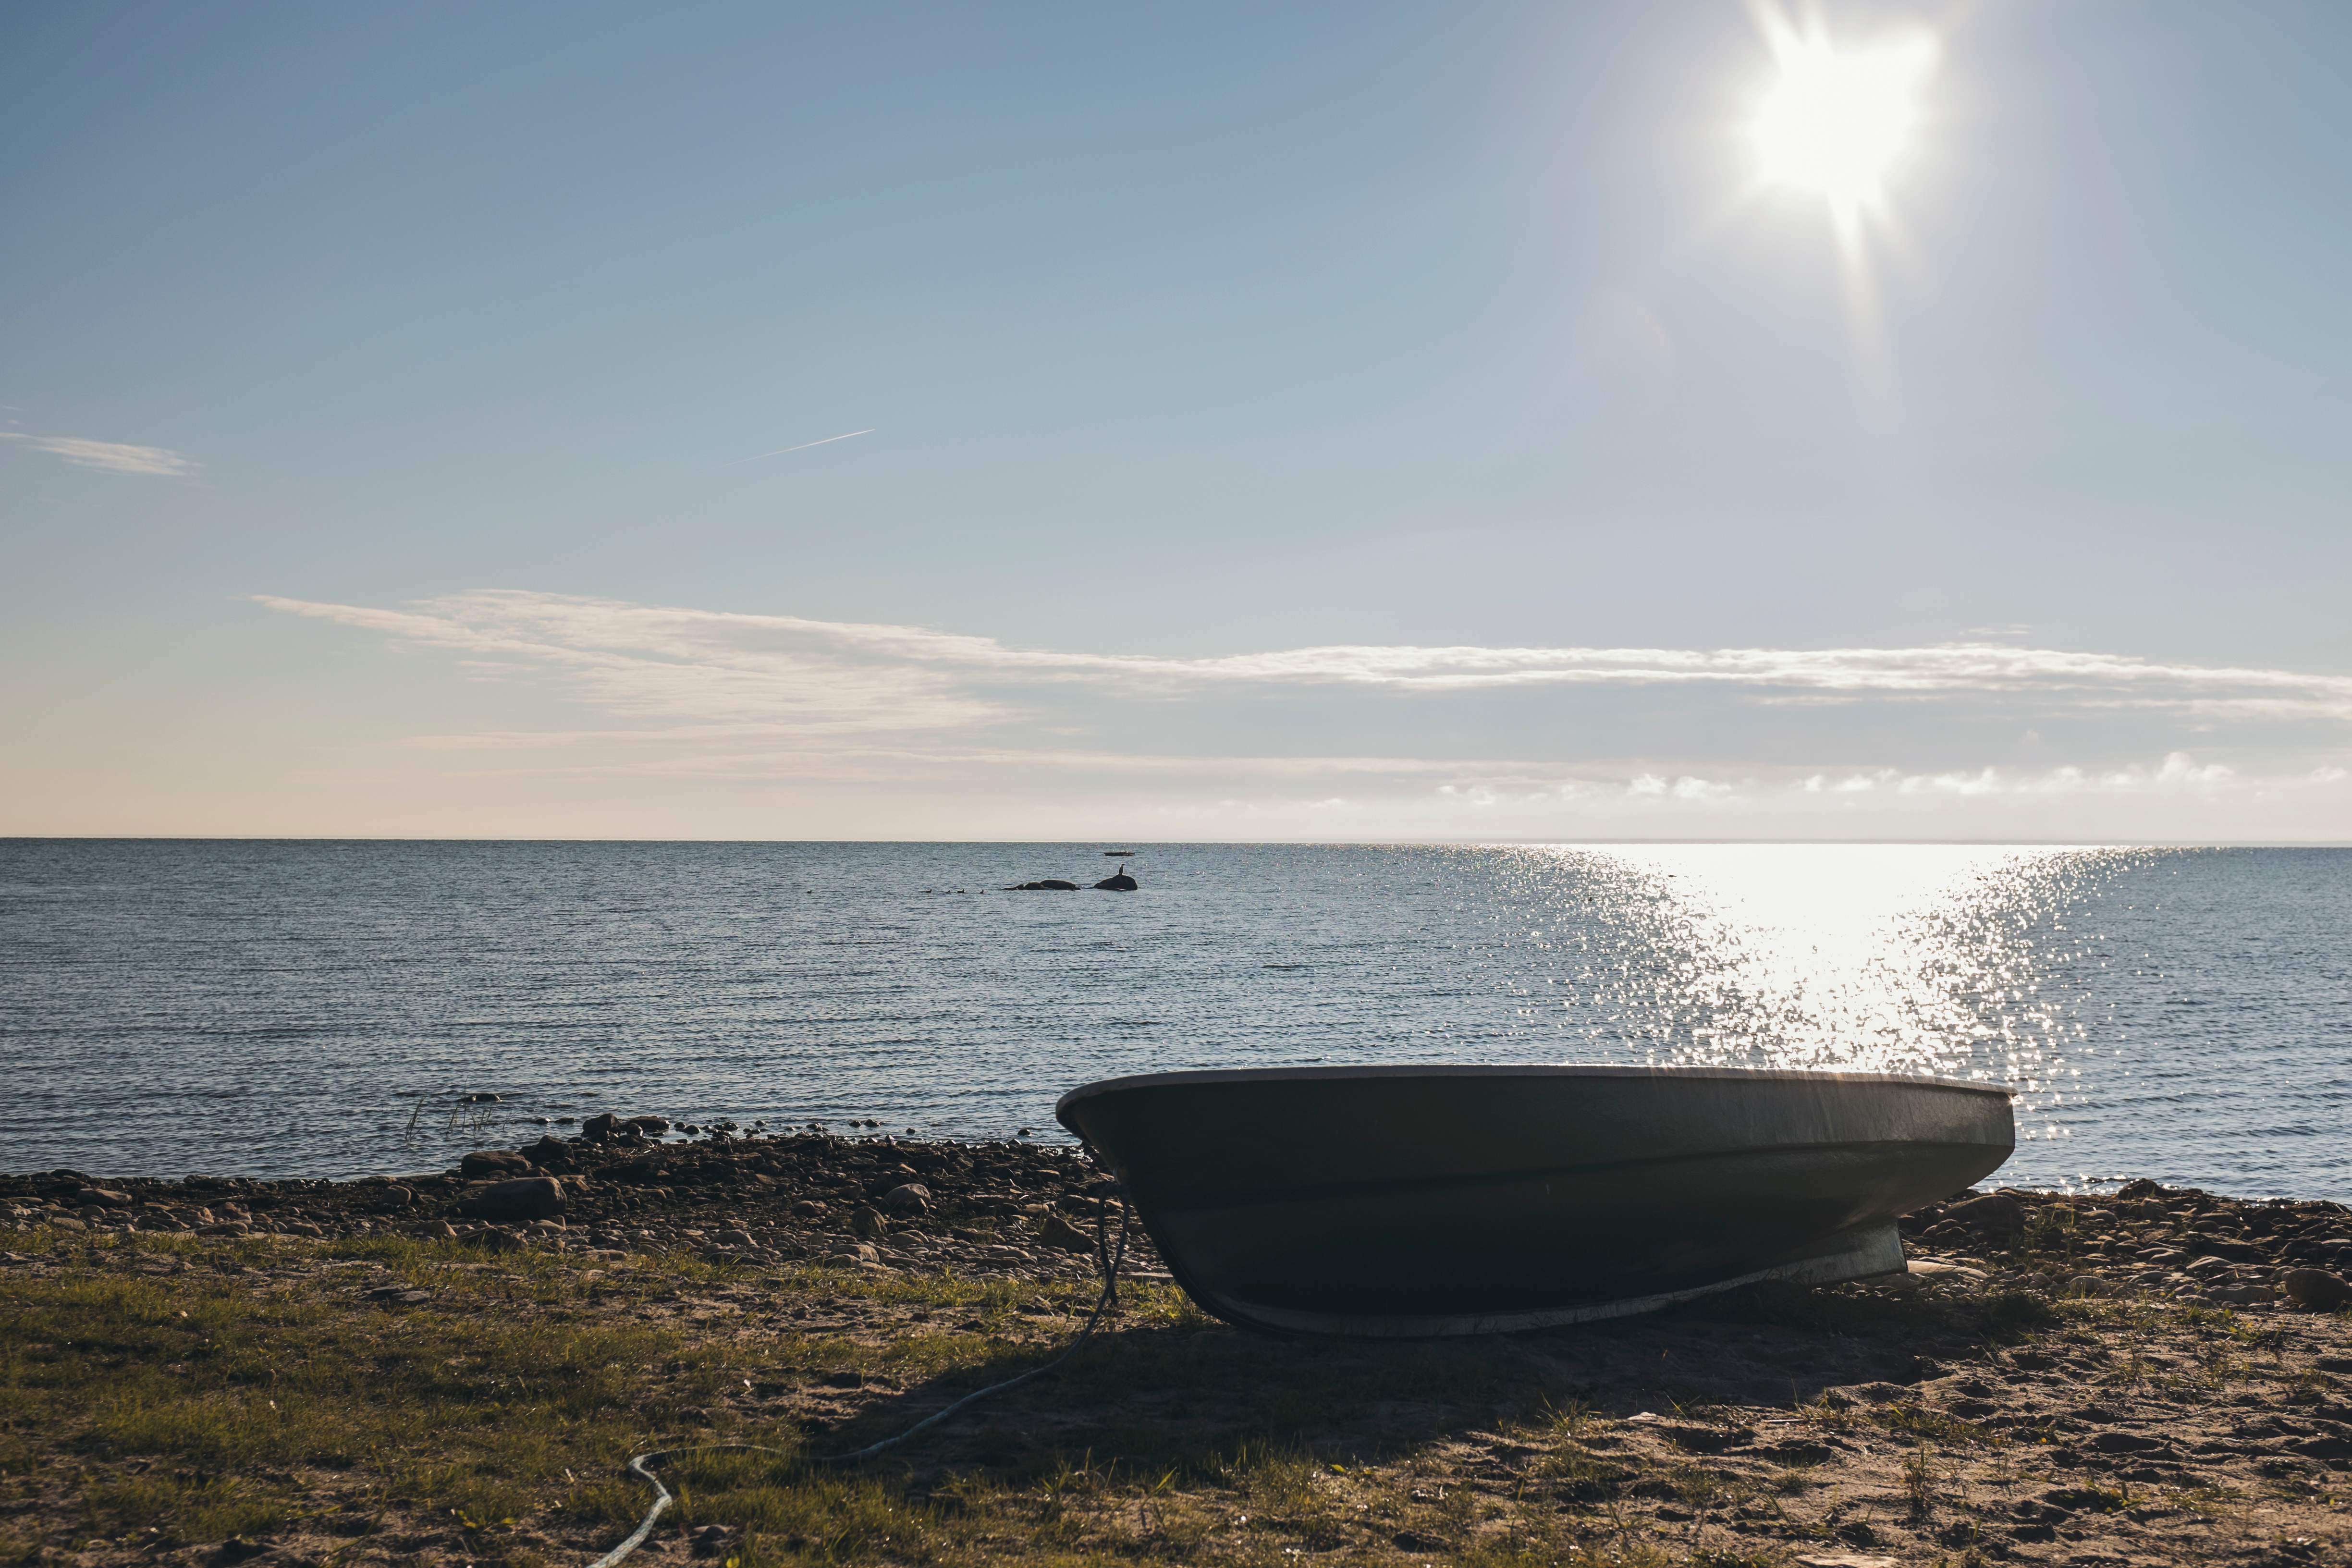
beach, sea, coast, ocean, horizon, cloud, boat, sunlight, morning, shore, wave, lake, vehicle, bay, body of water, cape